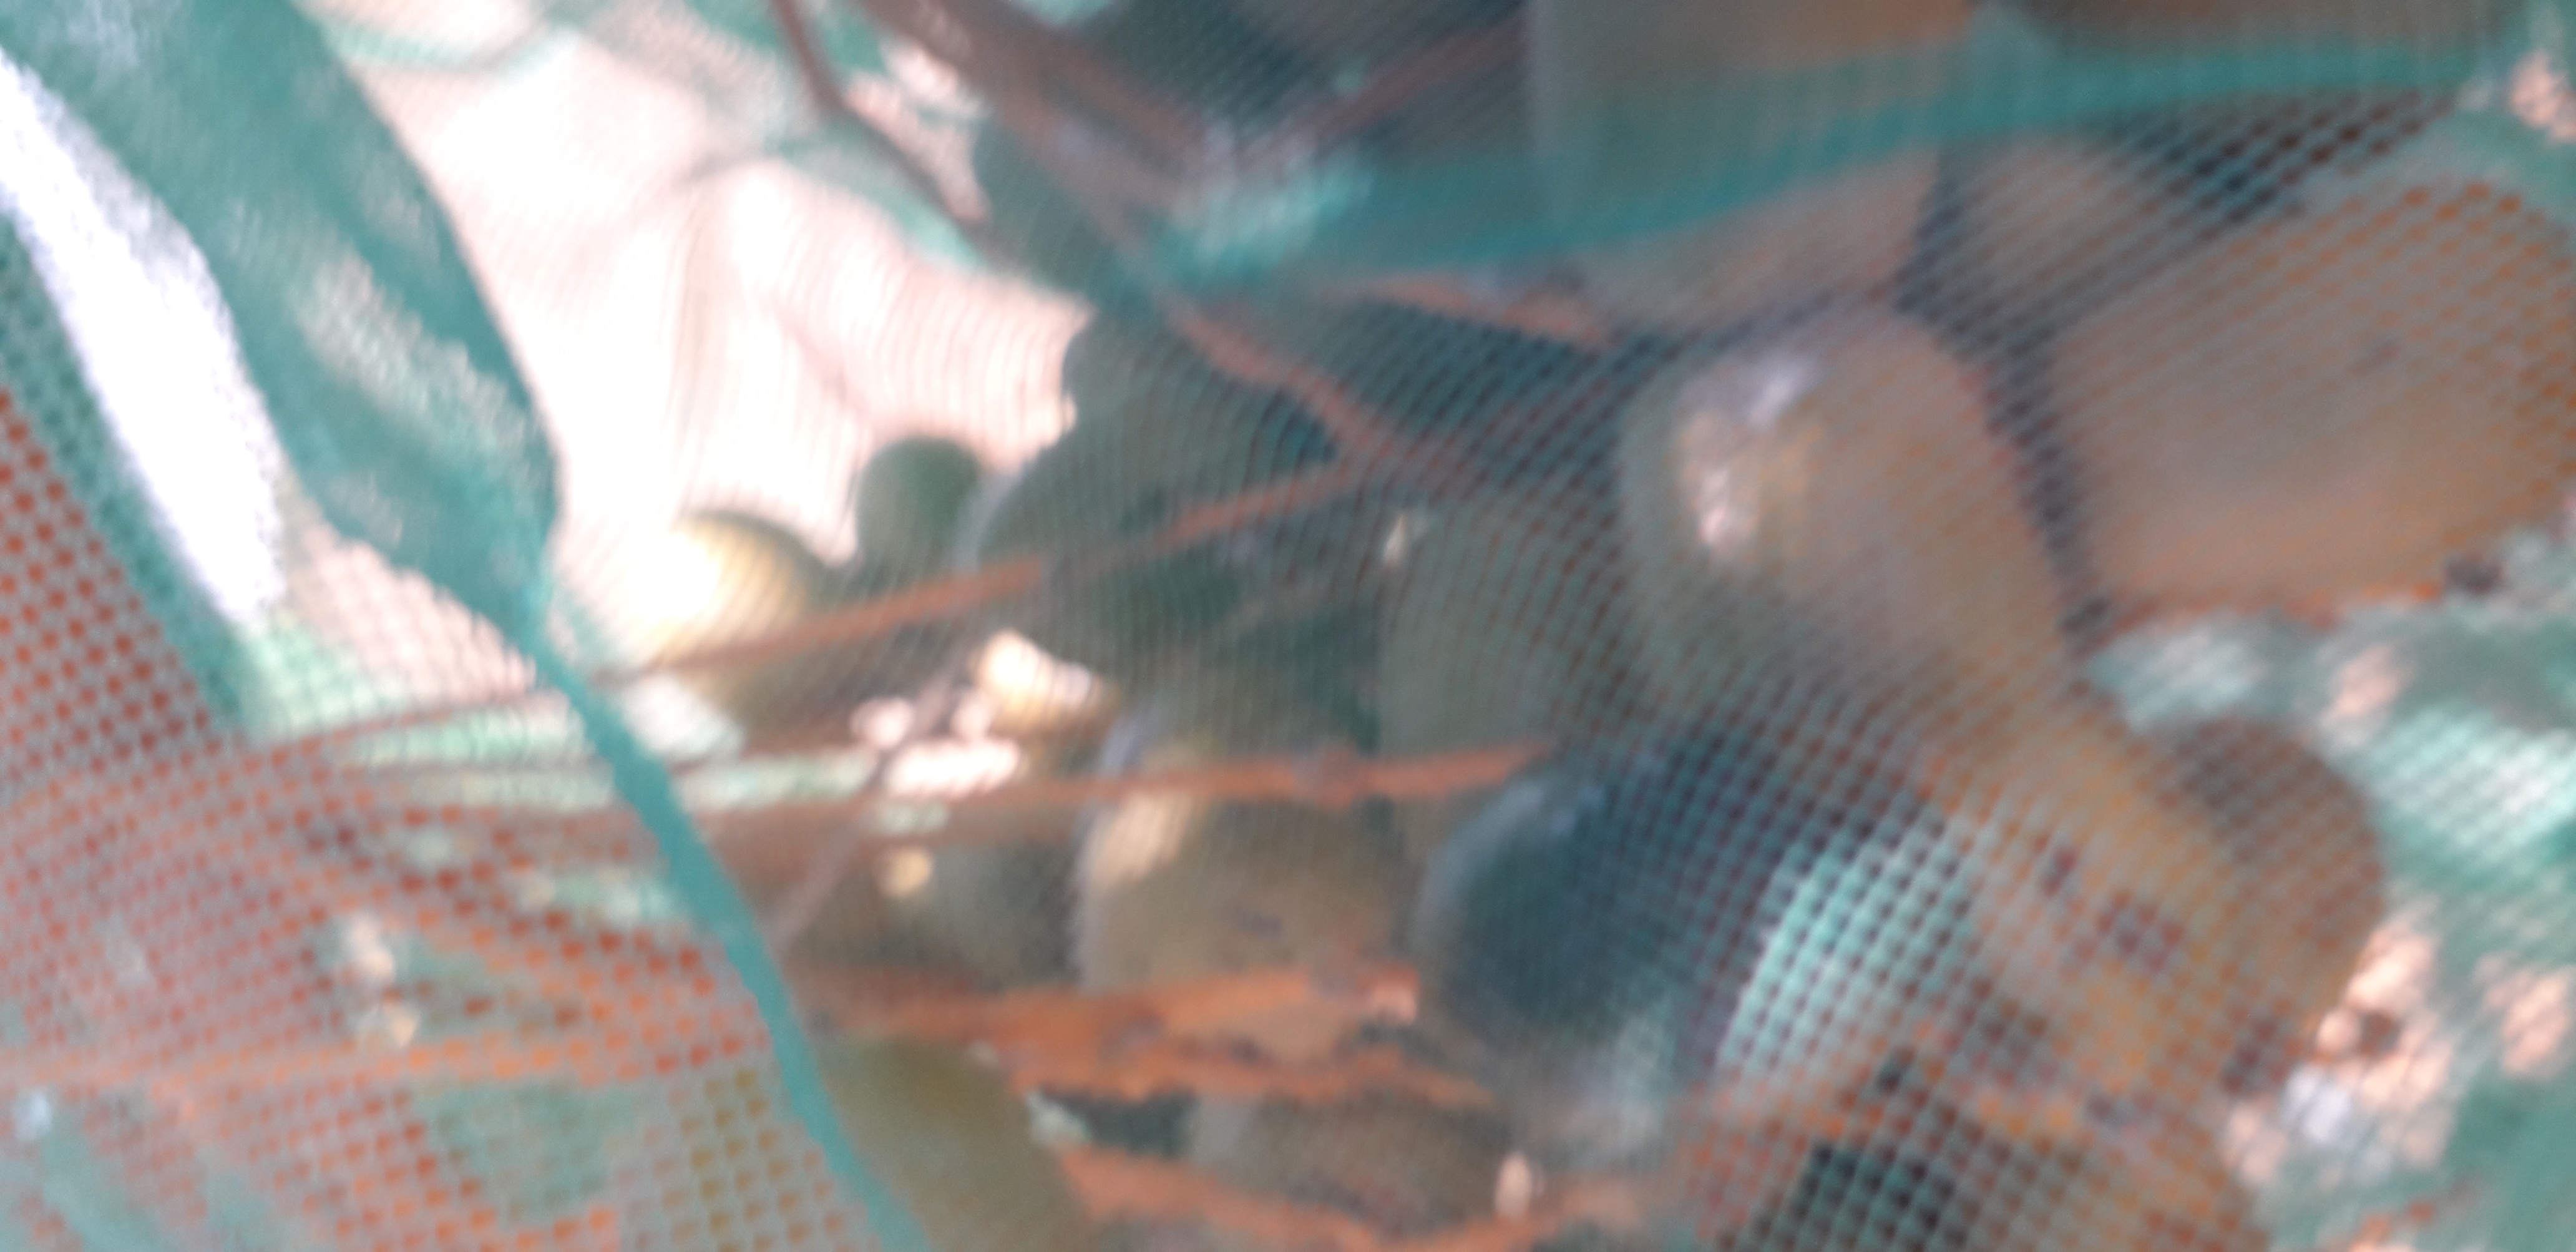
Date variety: Boufagous